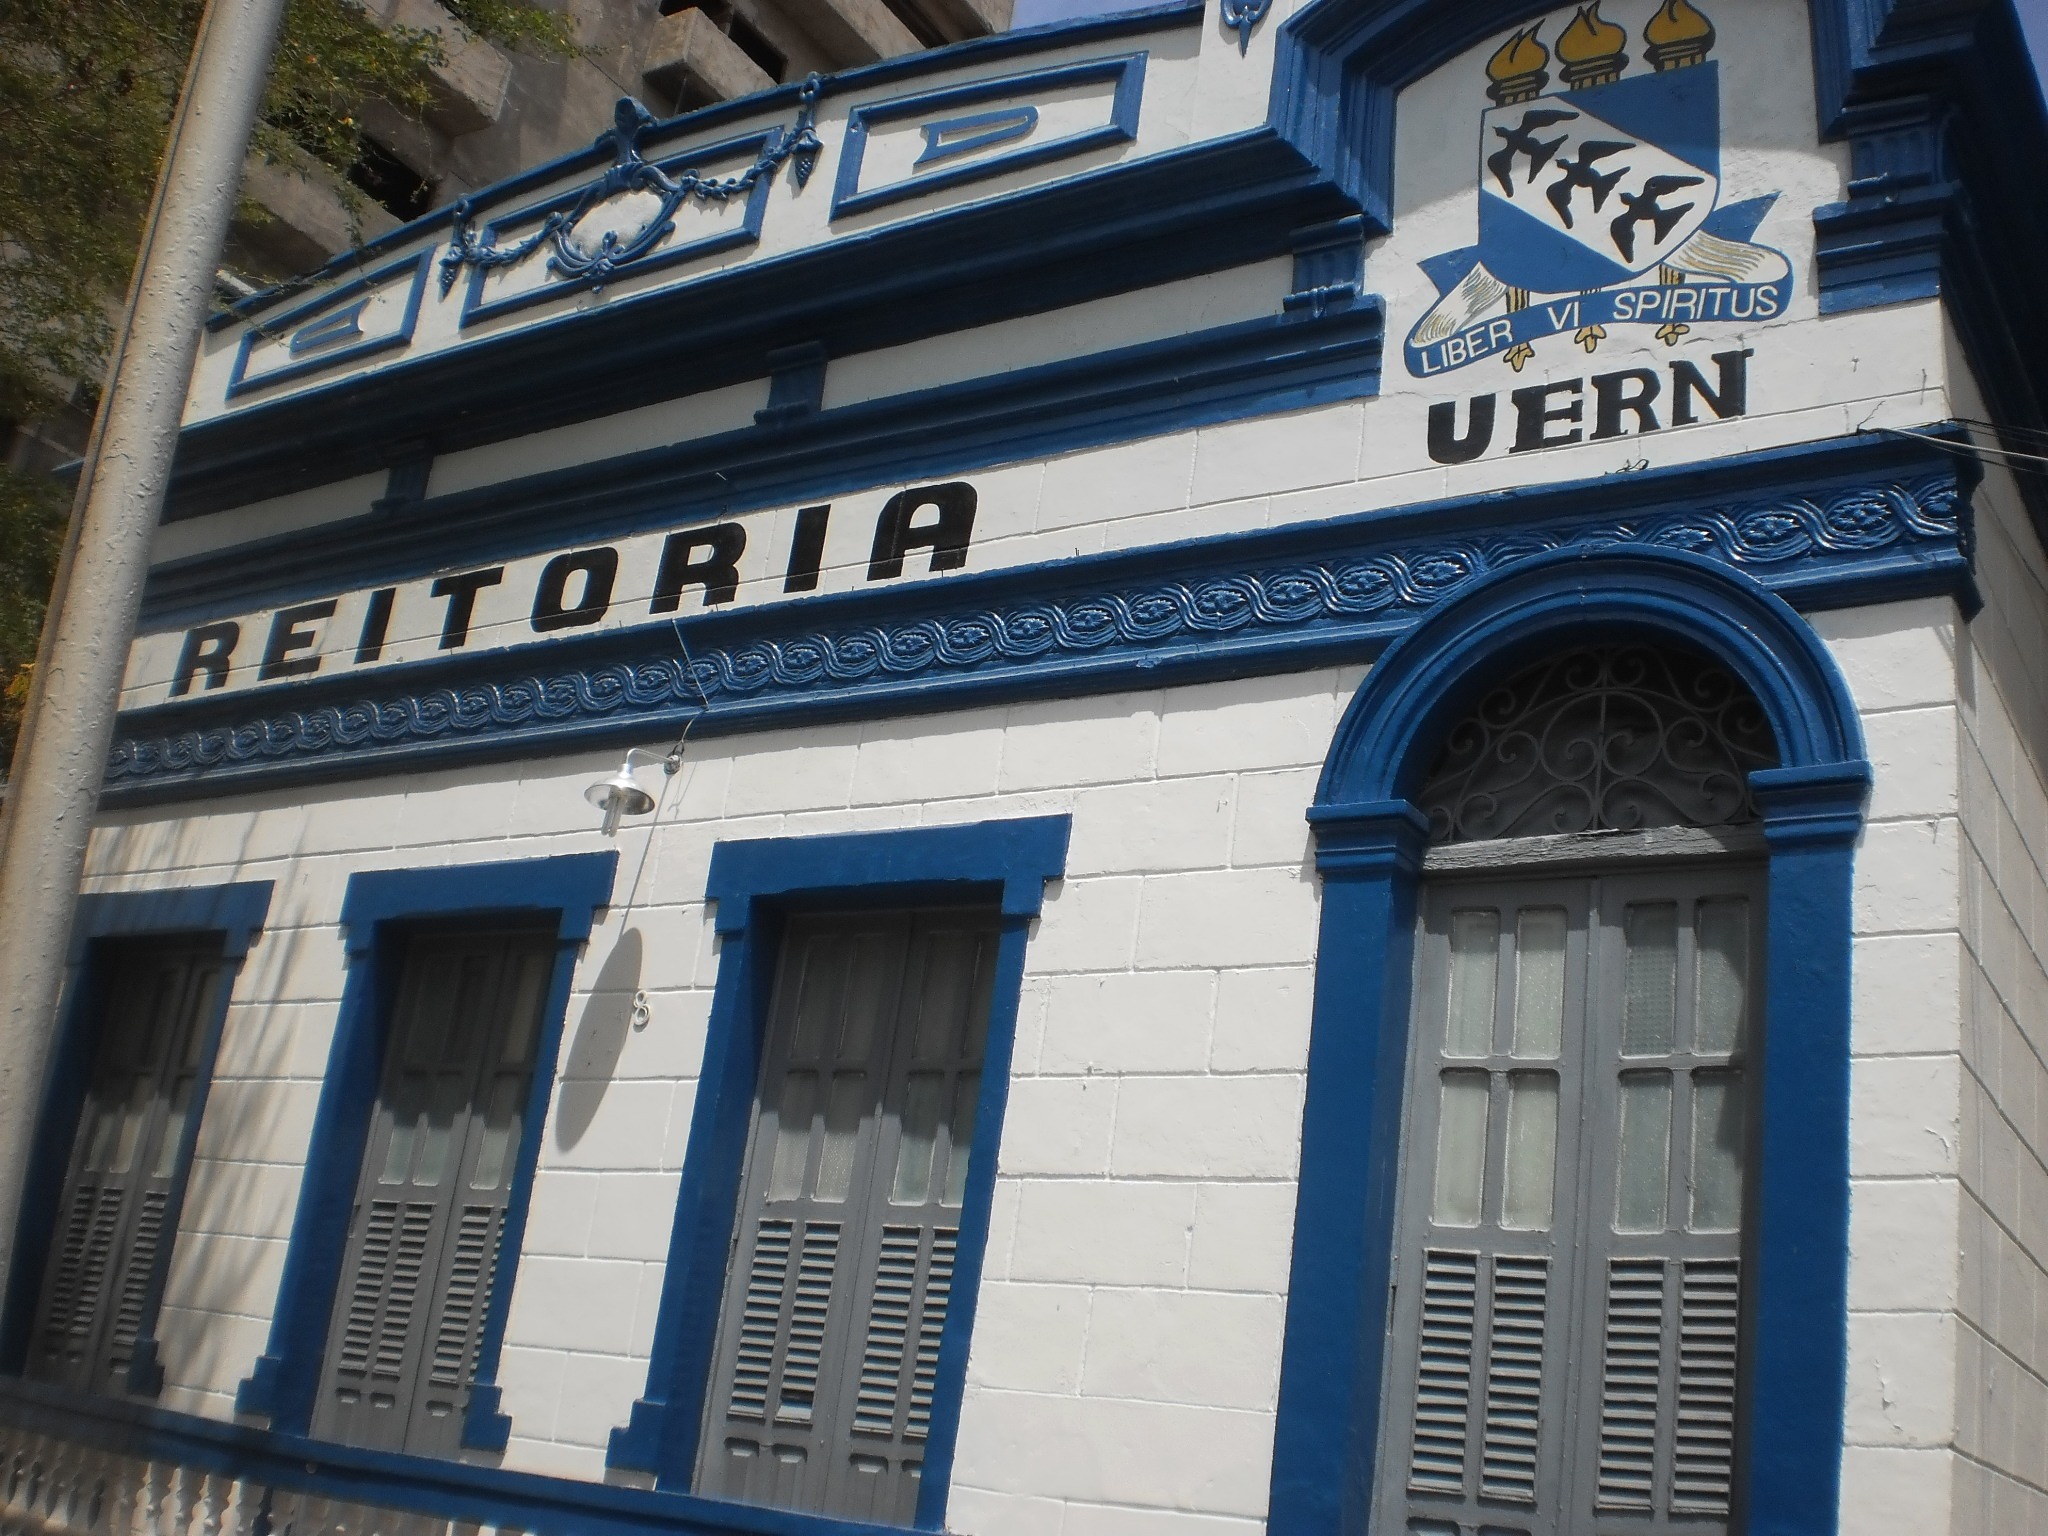
architecture, building, city, urban, advertising, transport, sign, facade, blue, outside, brazil, cities, mossoro